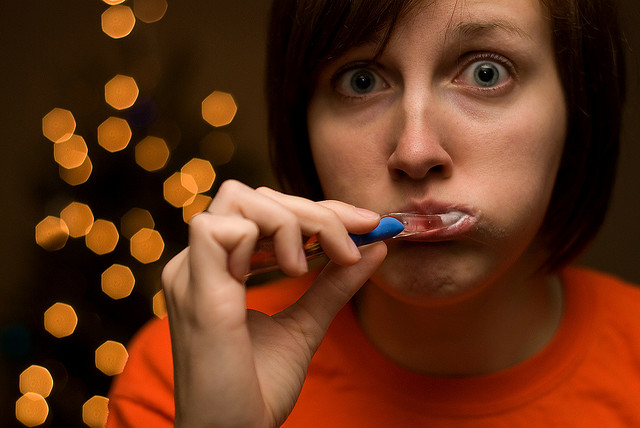
user: Given an image and a question. Answer the question in a short answer. Question: What brand is the toothbrush? Short Answer:
assistant: colgate